History of Russia

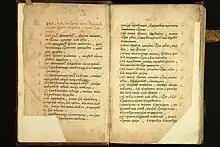
Sobornoye Ulozheniye was a legal code promulgated in 1649.

In February 1613, after the chaos and expulsion of the Poles from Moscow, a national assembly elected Michael Romanov, the young son of Patriarch Filaret, to the throne. The Romanov dynasty ruled Russia until 1917.